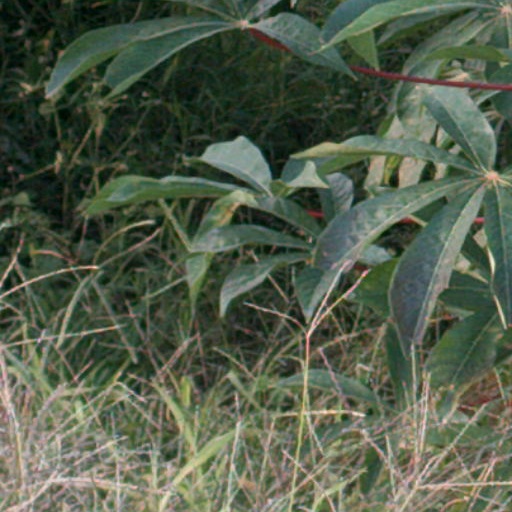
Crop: cassava